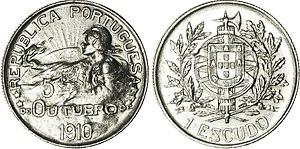
Le Portugal, en forme longue la République portugaise, en portugais : República Portuguesa, est un pays d'Europe du Sud, membre de l'Union européenne, situé dans l'Ouest de la péninsule Ibérique. Délimité au nord et à l'est par l'Espagne puis au sud et à l'ouest par l'océan Atlantique, il est le pays le plus occidental de l'Europe continentale. Il comprend également les archipels des Açores et de Madère, deux régions autonomes situées dans le nord de l'océan Atlantique, pour une superficie totale de 92 090 km². Membre fondateur de l'OTAN, le Portugal est étroitement lié politiquement et militairement avec l'ensemble des autres pays occidentaux. Il est également membre de l’OCDE, de l'ONU, du conseil de l'Europe et de l’espace Schengen et est l'un des pays fondateurs de la zone euro. Le Portugal entretient en outre d'importantes relations avec l'Espagne et la France, l'Allemagne, le Royaume-Uni et l'Italie, qui sont ses cinq plus importants partenaires commerciaux.
L’escudo portugais est l'ancienne unité monétaire du Portugal, de 1911 au 31 mars 2002, date de son remplacement par l’euro.